Lawrence Bittaker and Roy Norris

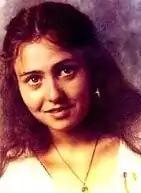
Shirley Lynette Ledford. The audio recording of her abuse at Bittaker's hands was the most damning evidence presented at his trial.

On September 3, Bittaker and Norris observed two girls named Jackie Doris Gilliam and Jacqueline Leah Lamp sitting on a bus stop bench near Hermosa Beach. Lamp and Gilliam had been hitchhiking along the Pacific Coast Highway before Bittaker and Norris observed them as they were resting at the bus stop. Bittaker and Norris offered the girls a ride, which Gilliam and Lamp accepted. Inside the van, both girls were offered marijuana by Norris, which they accepted.